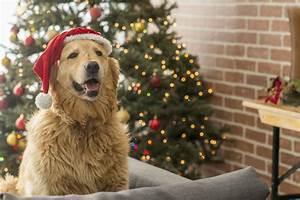
dog